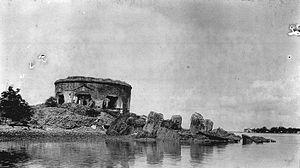
Les îles Seribu, en indonésien Kepulauan Seribu, c'est-à-dire "les mille îles", sont une chaîne d’îles située à 45 km au nord de la capitale de l'Indonésie, Jakarta.